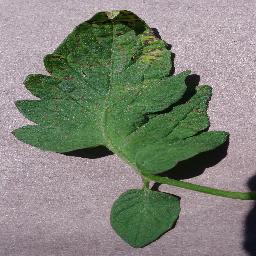
Label: Tomato___Septoria_leaf_spot